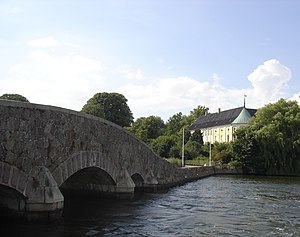
Gavnø
Broen til Gavnø med Gavnø Slot i baggrunden
Broen til Gavnø over den østlige gren af Karrebæk Fjord
Gavnø er en ø i Karrebæk Fjord ud for kysten af Sjælland. Øen ligger omkring 6 km sydvest for Næstved, og har et areal på 5,6 km², og havde pr. 1. januar 2019 et indbyggertal på 37. Gavnø er særlig associeret med Gavnø Slot, der ligger på øen, og som kendes tilbage fra 1200-tallet. Det nuværende slot er hovedsageligt i rokokostil.